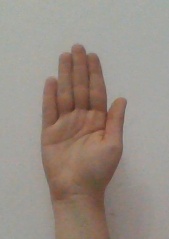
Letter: seen